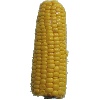
Label: Corn 1